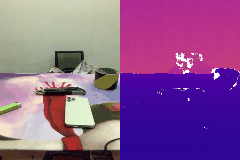
Label: knife